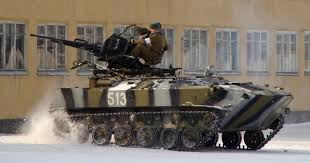
Label: BMD